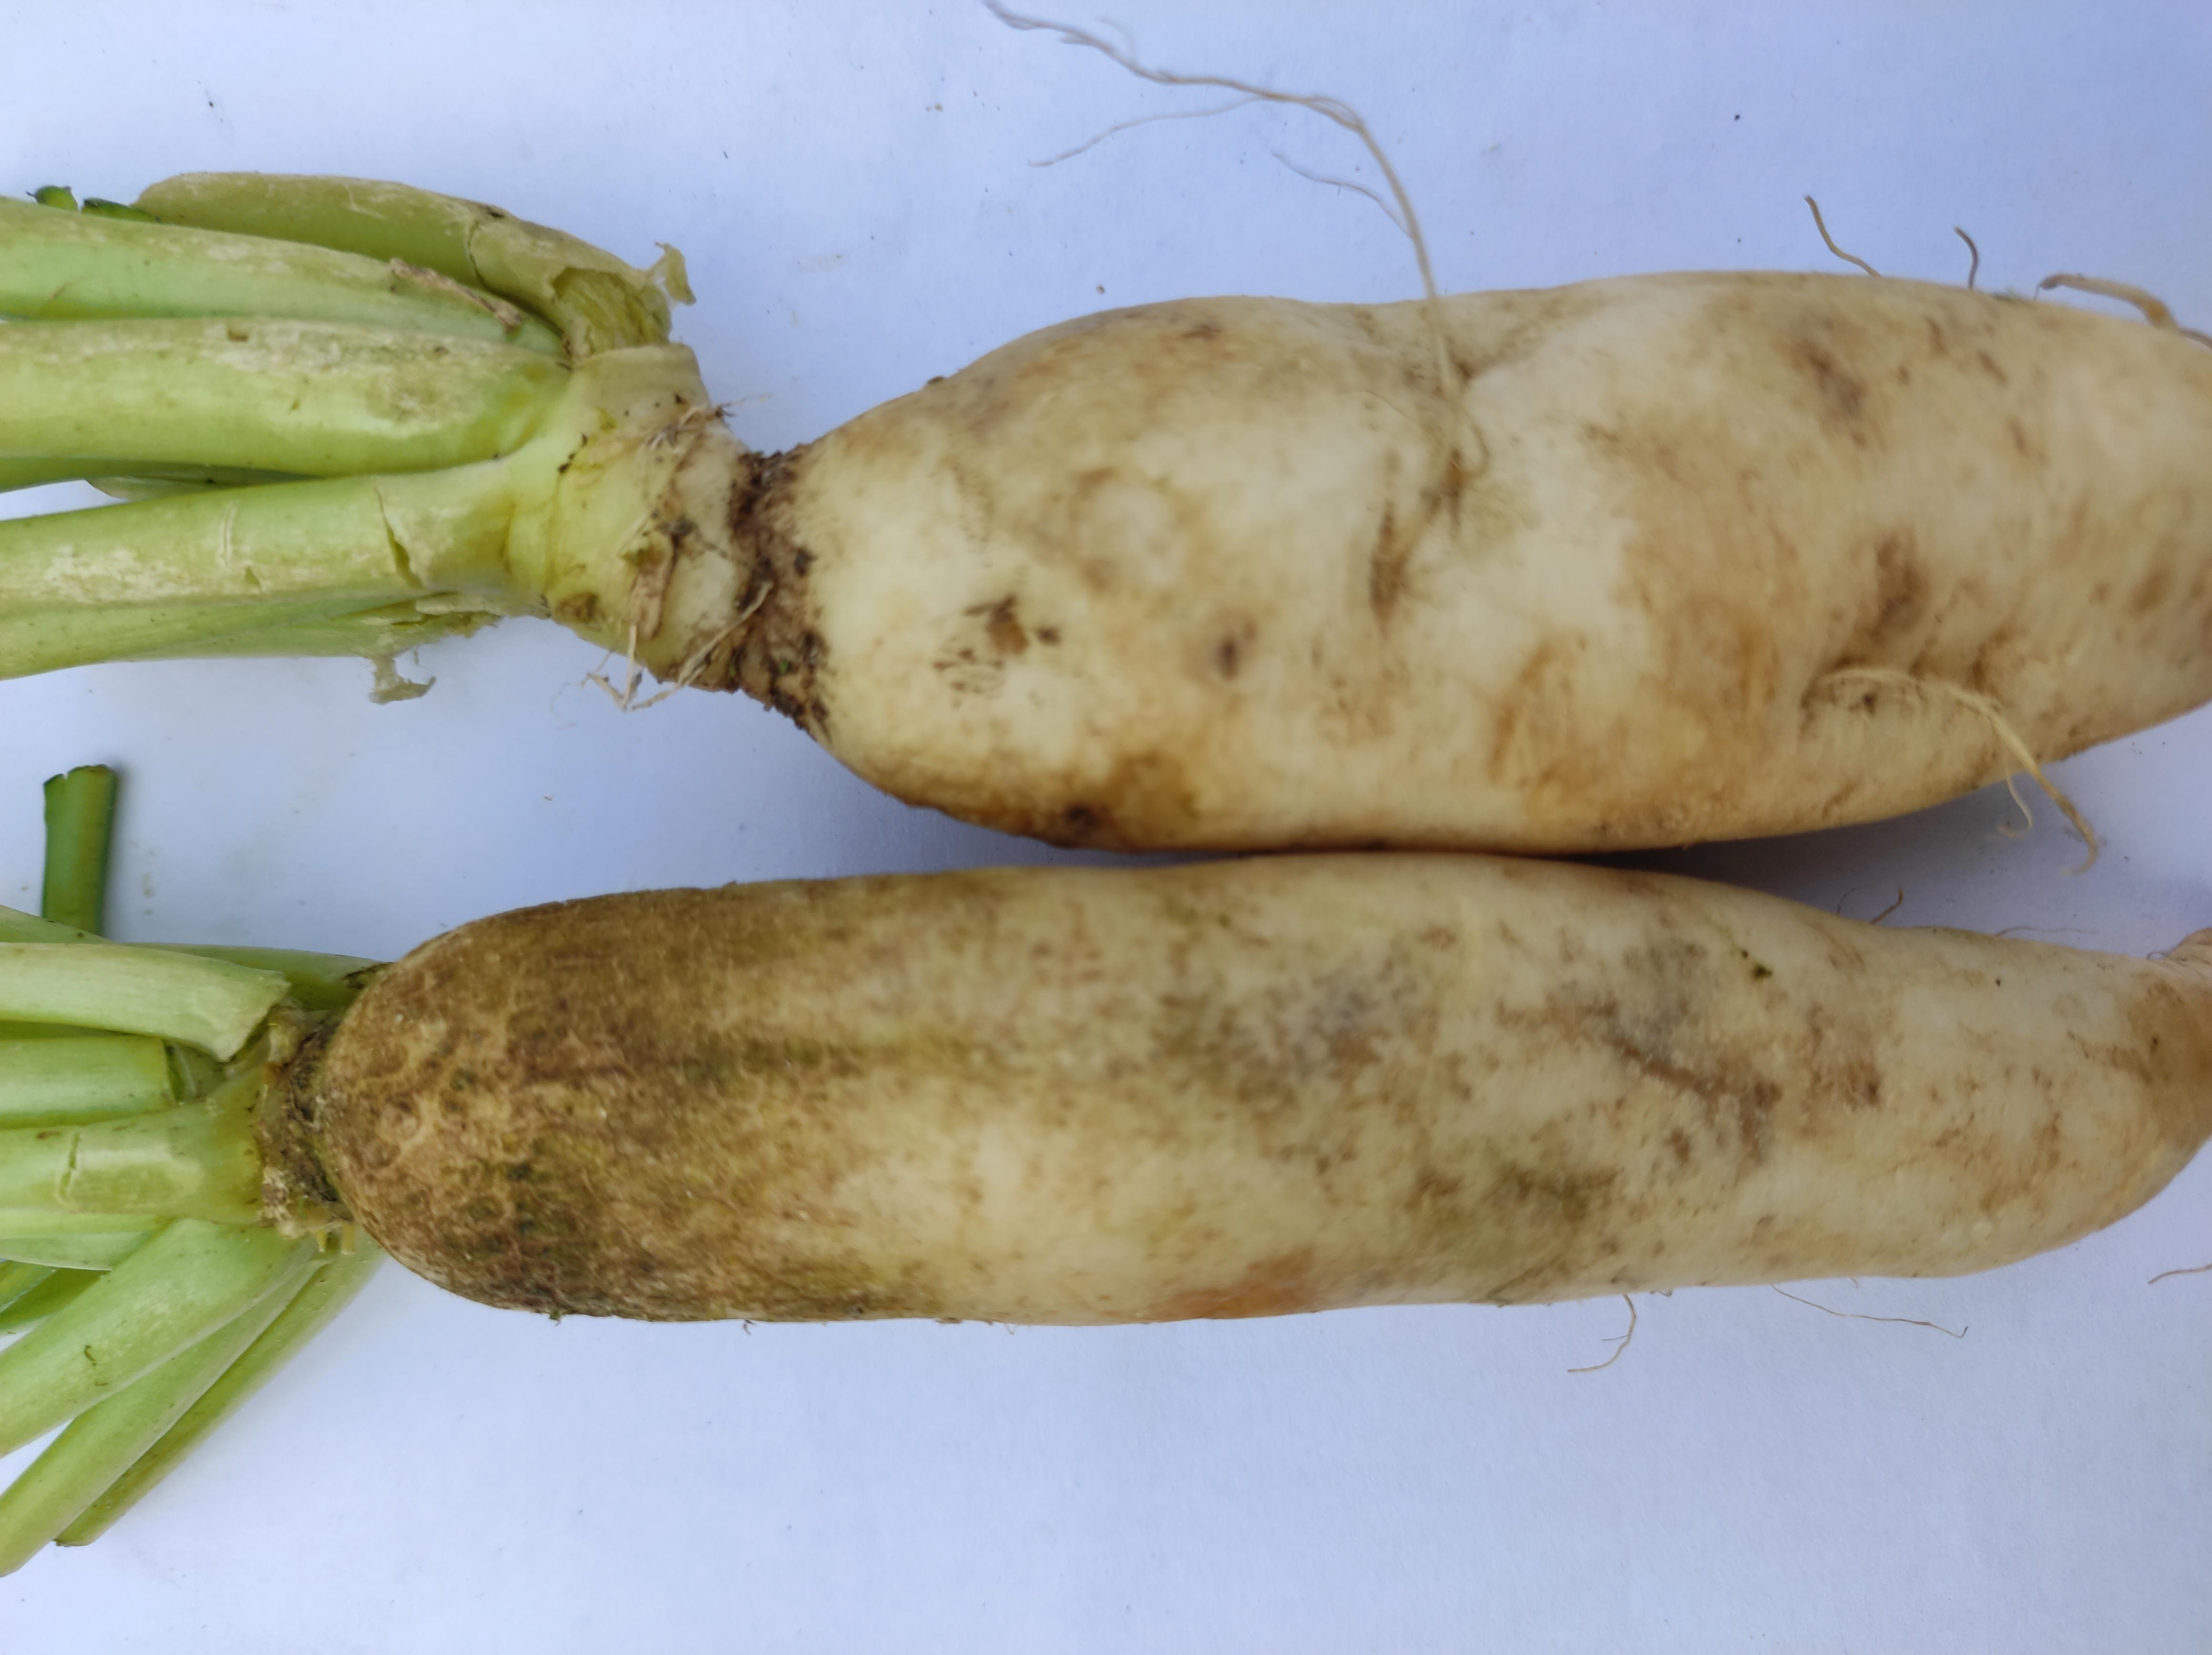
Label: Radish